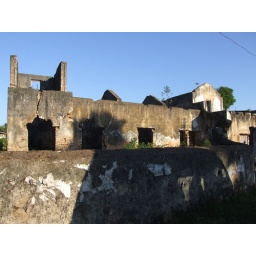
Parts of an ancient house destroyed in war in Mallaagam, along Kaankesanthurai road in Jaffna